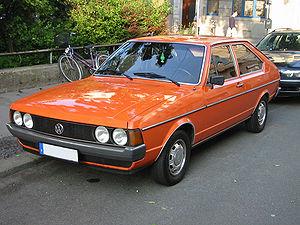
La Volkswagen Passat est une automobile familiale routière à cinq places du constructeur allemand Volkswagen. Son nom vient de l'allemand « Passat », qui signifie « alizée ».